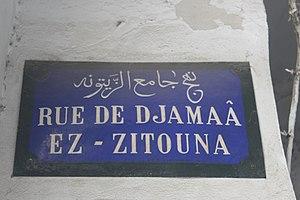
La médina de Tunis مدينة تونس العتيقة
La mosquée El Mehras est une mosquée tunisienne située à l'est de la médina de Tunis.
La mosquée Tarchich est une ancienne mosquée tunisienne, qui n'existe plus de nos jours et qui était située à l'est de la médina de Tunis.